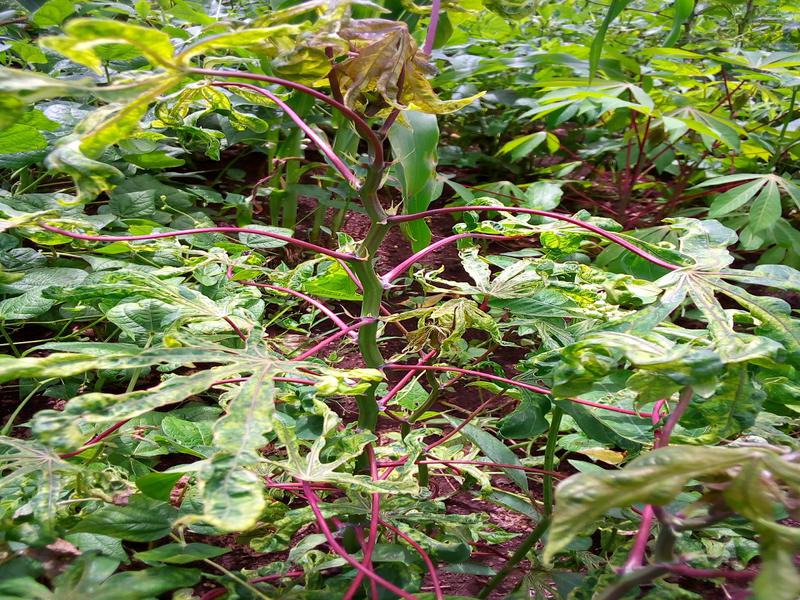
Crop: cassava
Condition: mosaic_disease